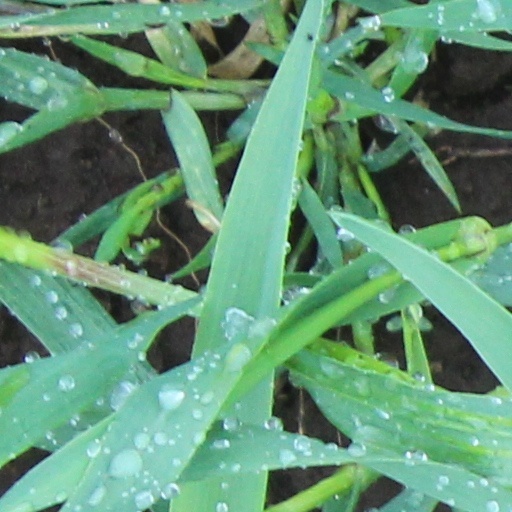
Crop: wheat